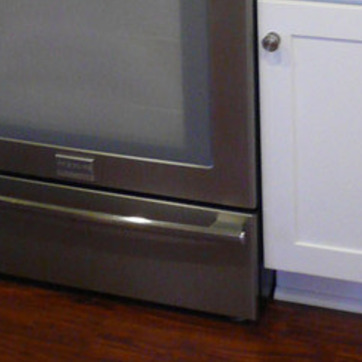
Material: metal